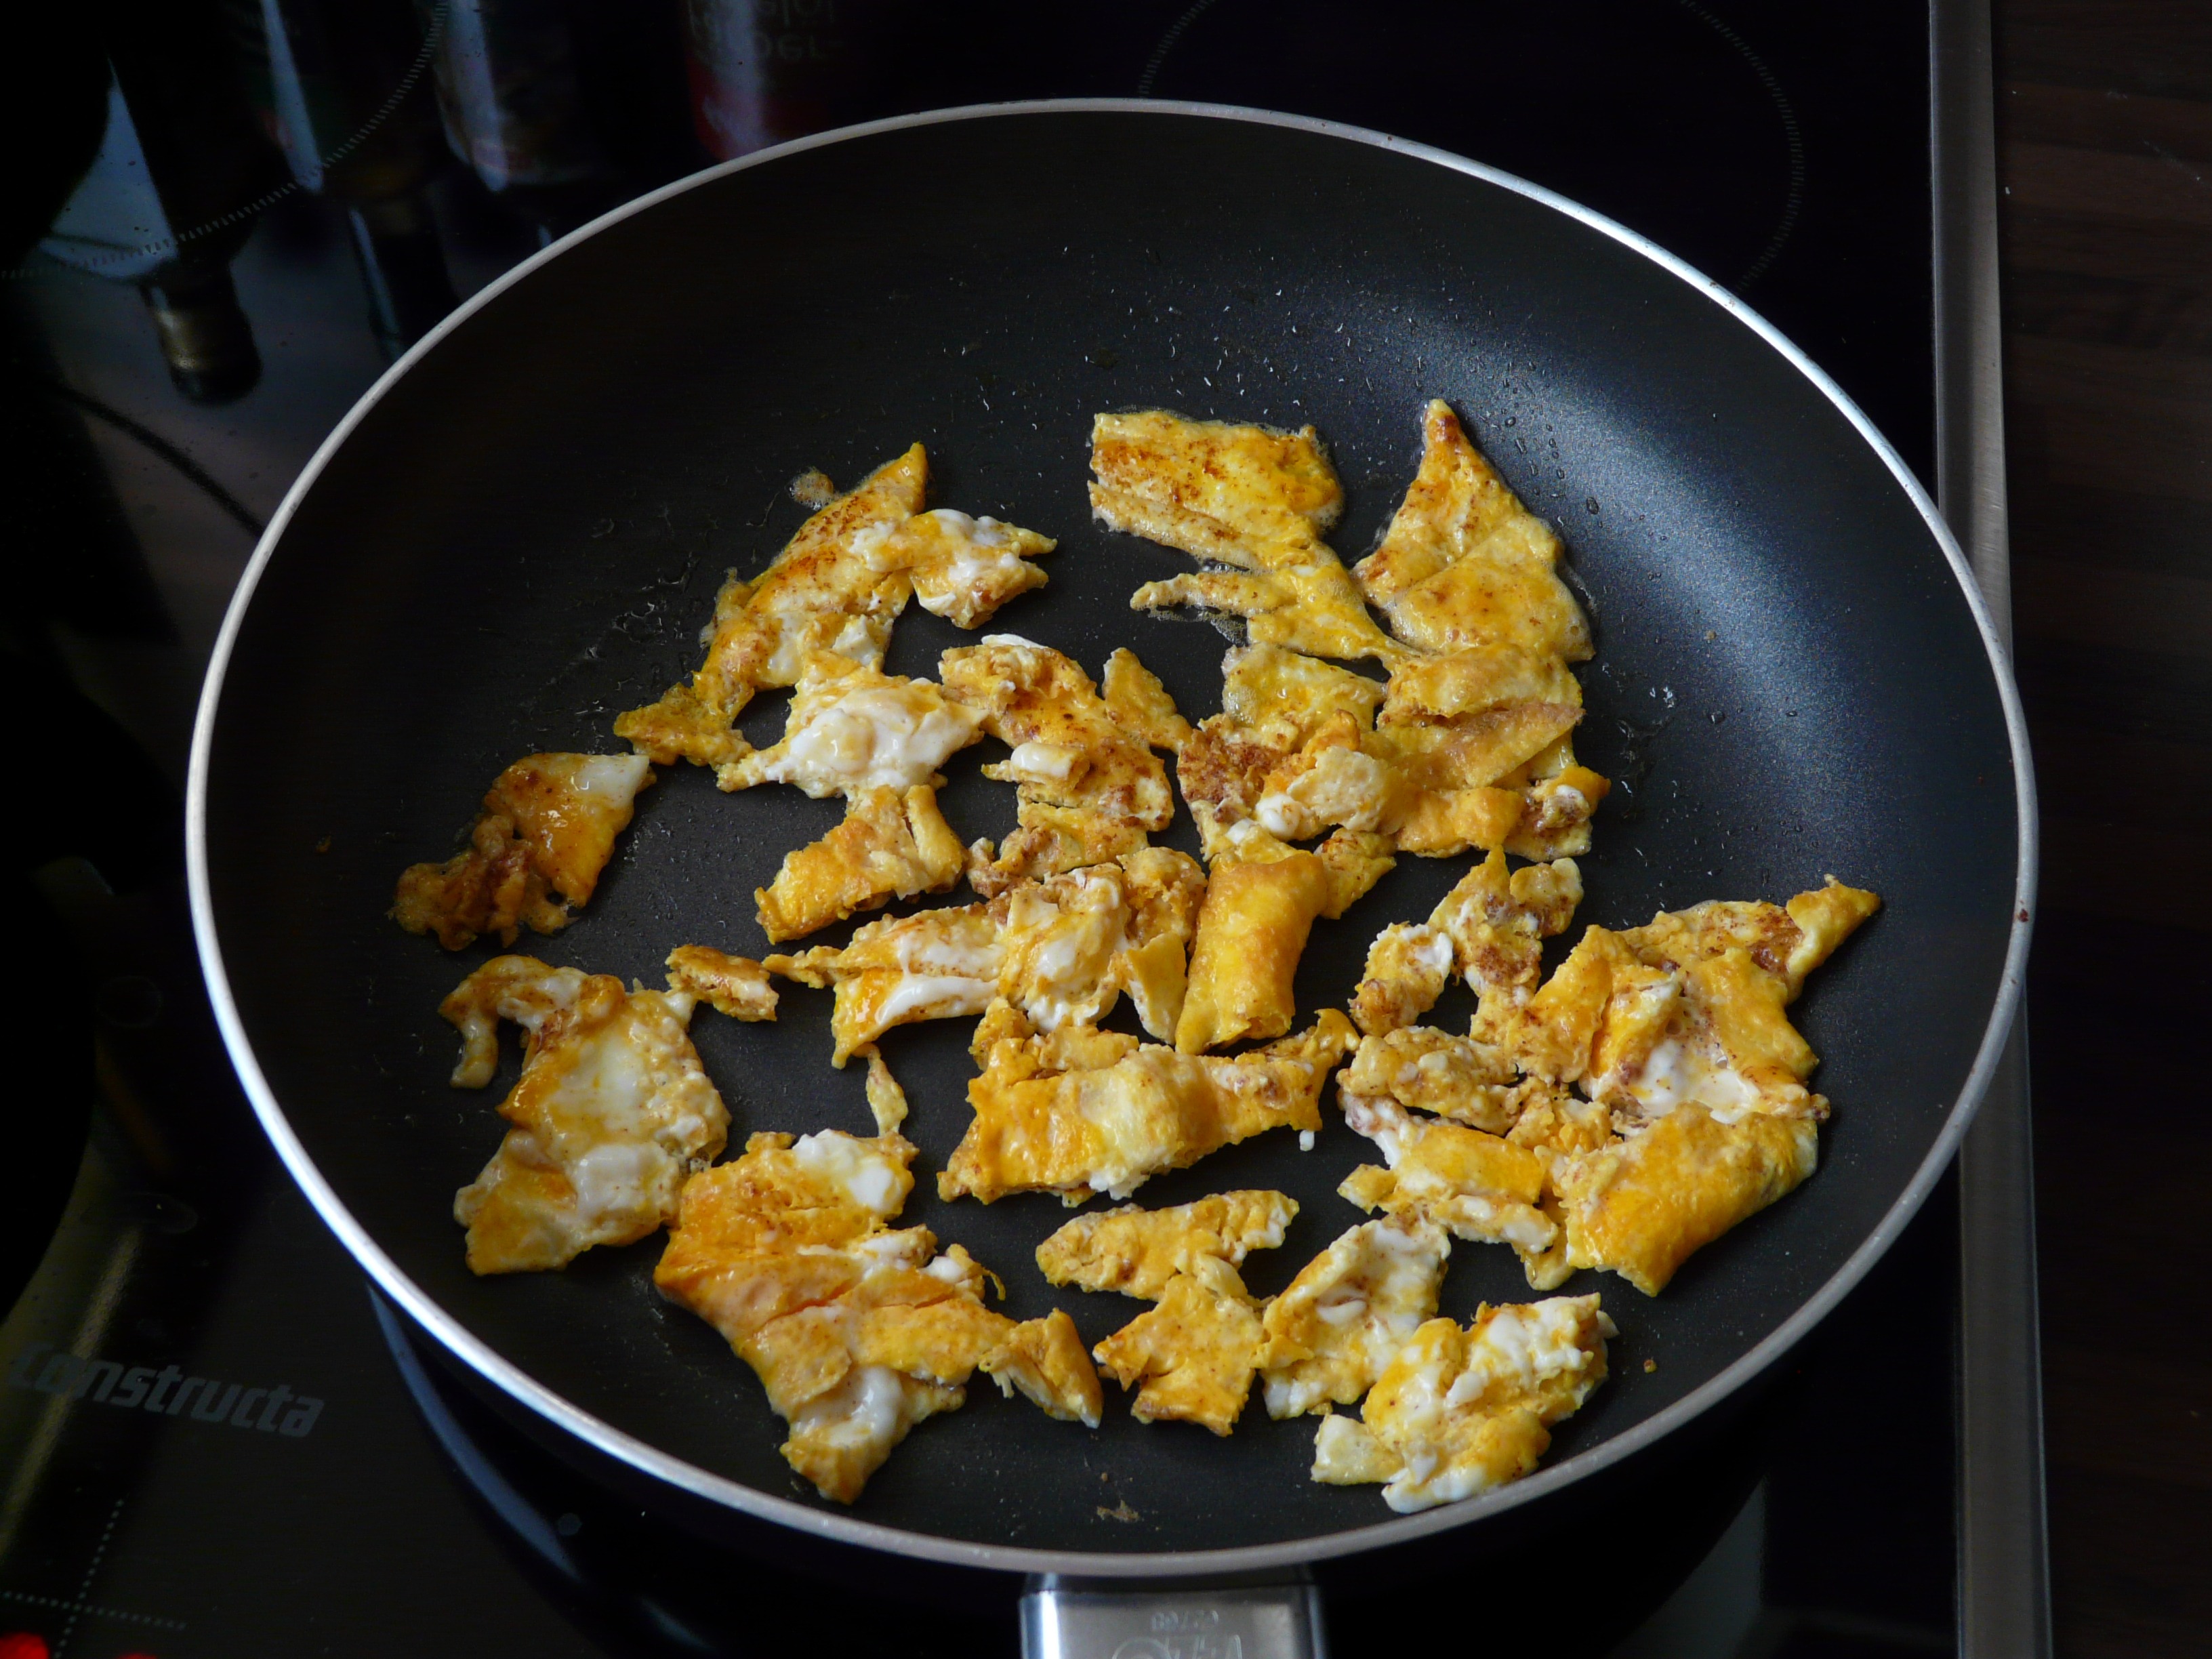
dish, meal, food, produce, vegetable, breakfast, eat, cuisine, delicious, pan, egg, pancake, cook, fry up, court, vegetarian food, curry, sear, omelette